Stegosauria

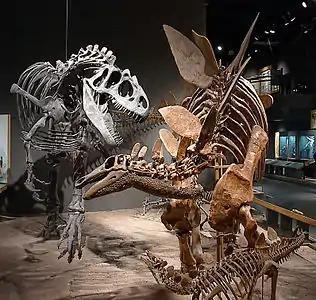
"Stegosaurus" mount showing to a good effect the high neck posture, the throat ossicles and the robust shoulder girdle and forelimbs

The long hindlimbs elevated the tail base, such that the tail pointed out behind the animal almost horizontally from that high position. While walking, the tail would not have sloped downwards as this would have impeded the function of the tail base retractor muscles, to pull the thighbones backwards. However, it has been suggested by Robert Thomas Bakker that stegosaurians could rear on their hind legs to reach higher layers of plants, the tail then being used as a "third leg". The mobility of the tail was increased by a reduction or absence of ossified tendons, that with many Ornithischia stiffen the hip region. "Huayangosaurus" still possessed them. In species that had short forelimbs, the relatively short torso towards the front curved strongly downwards. The dorsal vertebrae typically were very high, with very tall neural arches and transverse processes pointing obliquely upwards to almost the level of the neural spine top. Stegosaurian back vertebrae can easily be identified by this unique configuration. The tall neural arches often house deep neural canals; enlarged canals in the sacral vertebrae have given rise to the incorrect notion of a "second brain". Despite the downwards curvature of the rump, the neck base was not very low and the head was held a considerable distance off the ground. The neck was flexible and moderately long. "Huayangosaurus" still had the probably original number of nine cervical vertebrae; "Miragaia" has an elongated neck with seventeen.